Richard Beard (photographer)

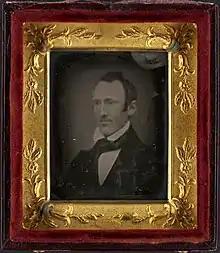
1841 Daguerreotype of Wendell Phillips by Richard Beard

"Erebus" officers:Top row left to right:Lt. Edward Couch (mate); James Walter Fairholme; Charles Hamilton Osmer (Purser); Charles Frederick Des Voeux [2nd Mate]. 2nd row from top Left to right: Francis Crozier (HMS Terror); Sir John Franklin; James FitzJames. 3rd row from top left to right: Graham Gore (Commander); Stephen Samuel Stanley (Surgeon); 2nd Lt. Henry Thomas Dundas Le Vesconte. Bottom row left to right: Robert Orme Sergeant [1st mate]; James Reid [MAster]; Harry Duncan Goodsir (Assistant Surgeon); Henry Foster Collins (2nd Master), sketches from daguerreotypes by Richard Beard – "The Illustrated London News" (1845)